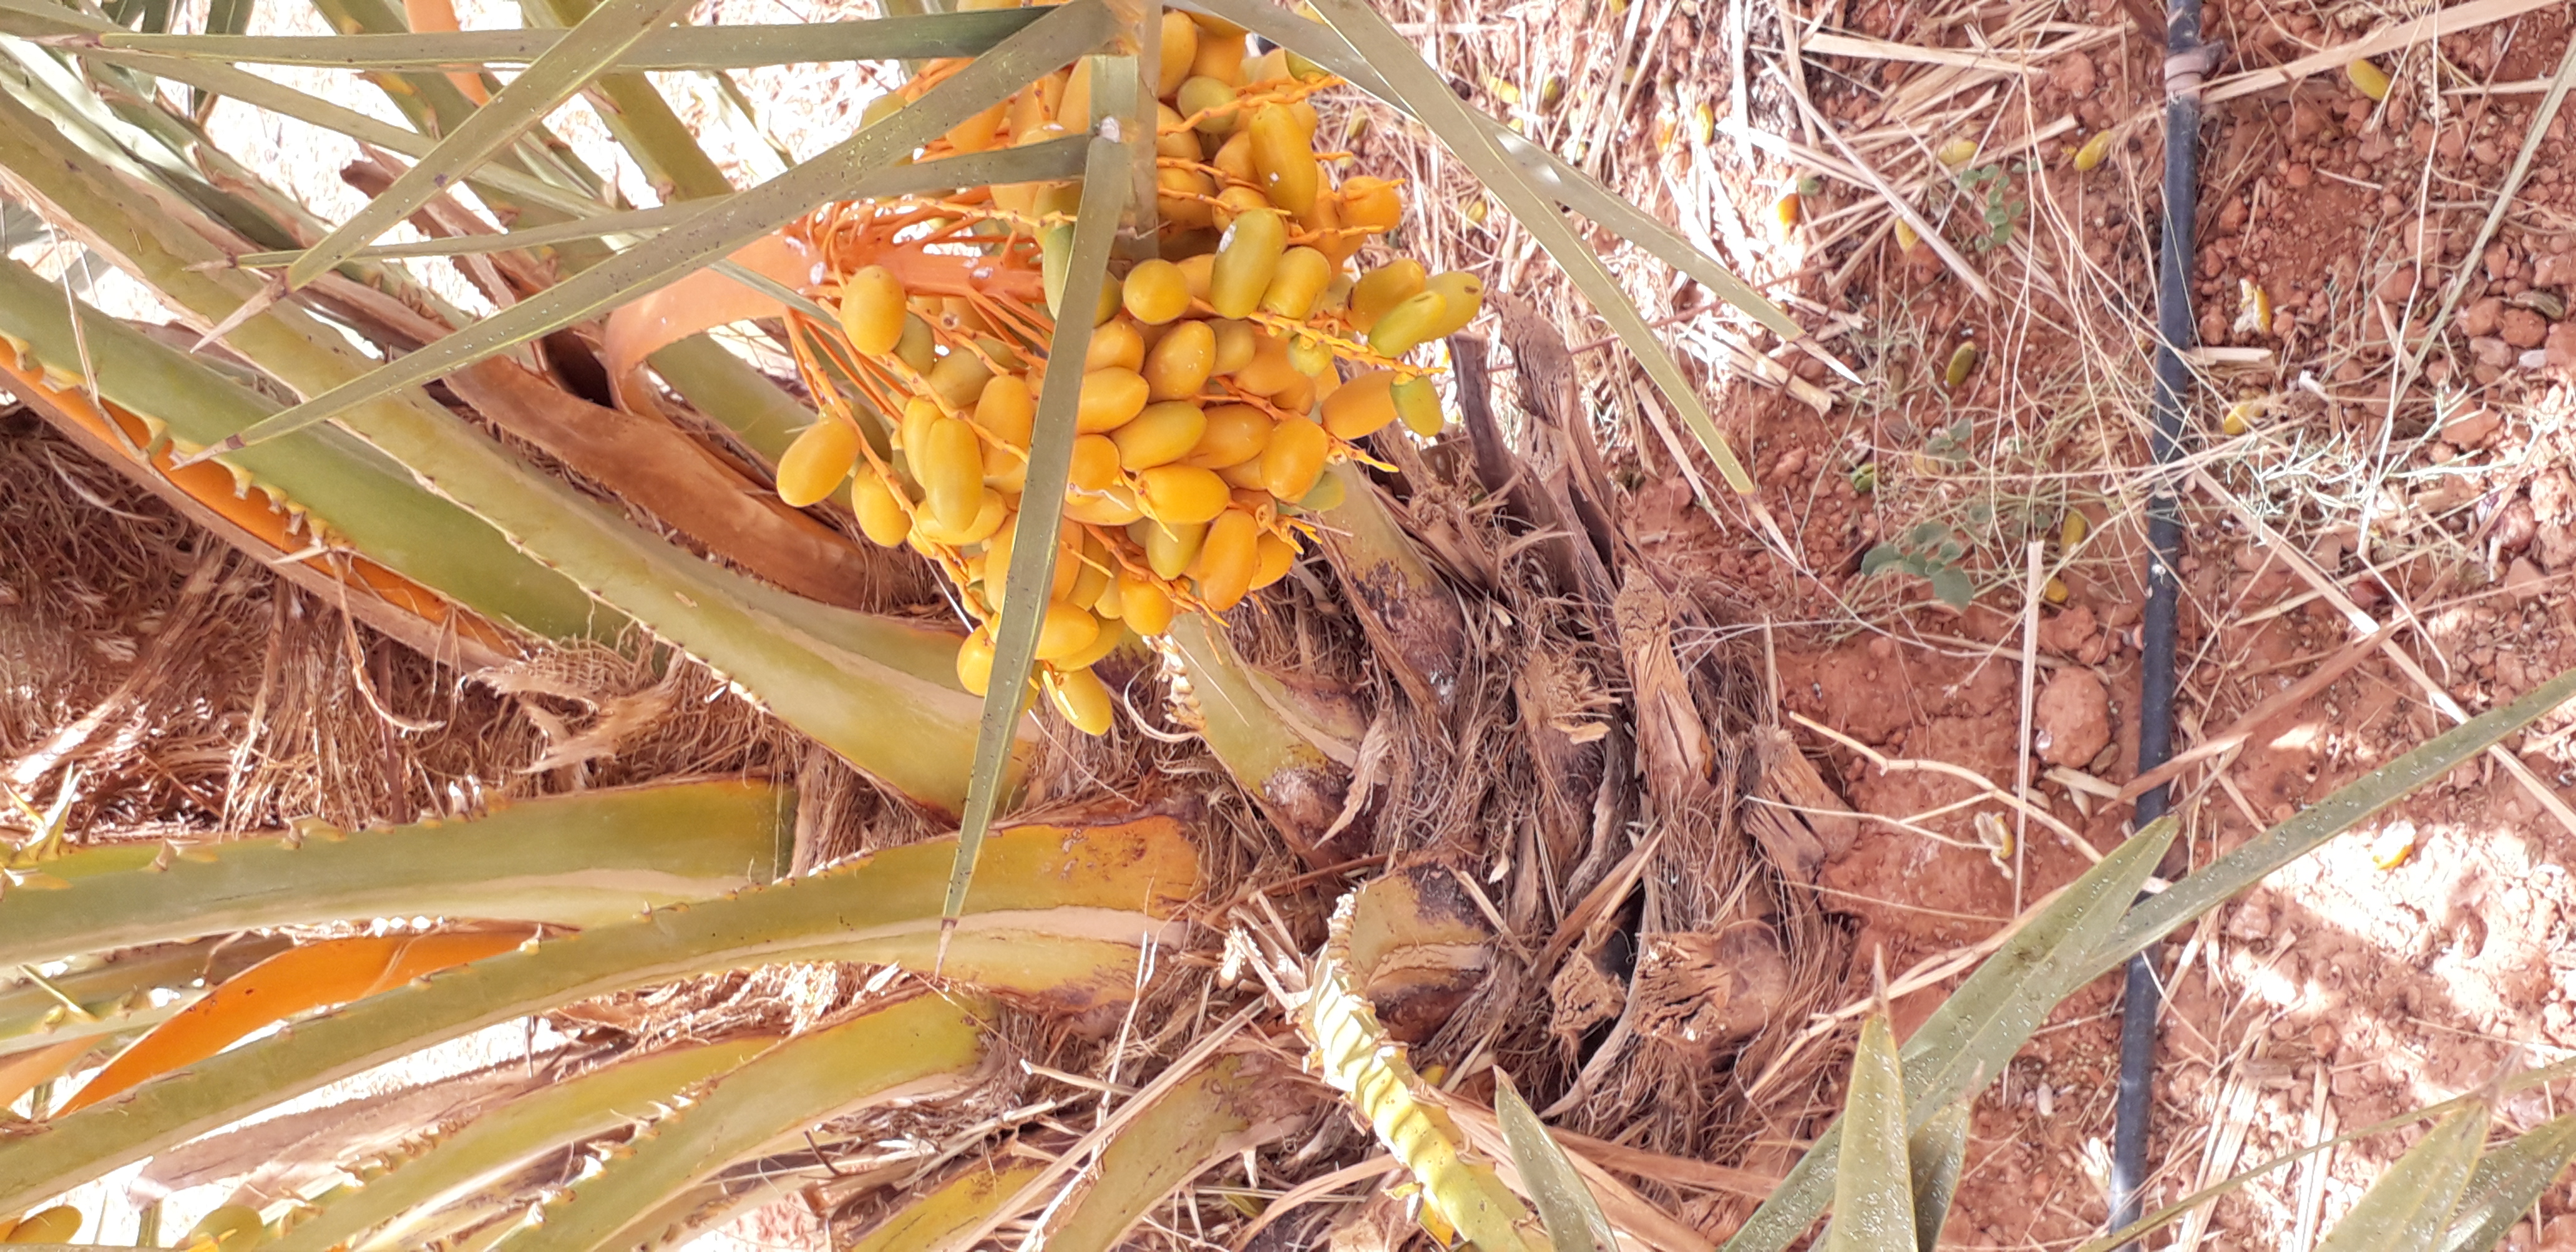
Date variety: kholt